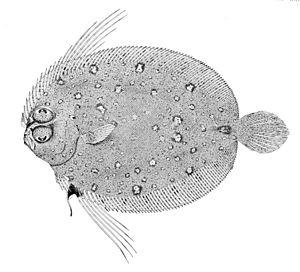
Les Bothidae forment une famille de poissons plats. Certaines espèces sont connues sous le nom de fausse limande ou turbots.